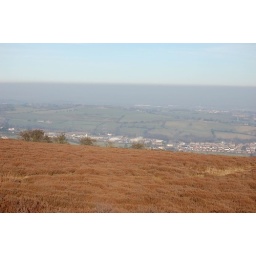
Above the bracken and below the green hill opposite.